Waun Lefrith

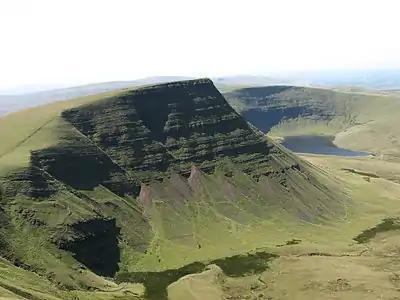
Llyn y Fan Fach lake beyond Picws Du

The entire mountain is open country and so freely accessible to walkers. The most popular path of ascent is that from the car park at the foot of the water board road running steeply up to Llyn y Fan Fach and over which lake the mountain looms. It lies to the east of the small village of Llanddeusant. However, the road is in very bad condition for car travel, and poorly signposted. The ridge running up to the peak starts at the dam on the lake (where there is a small refuge hut or bothy) and rises west up the hill before turning along the edge of the cliff above the lake. The walk along the escarpment gives excellent aerial views of the lake, although some care is needed in poor visibility or cold weather.